Zaoqiao

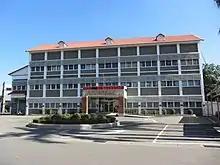
Zaociao Township Office

The township comprises nine villages: Dalong, Daxi, Fenghu, Jinshui, Longsheng, Pingxing, Tanwen, Zaoqiao and Zhaoyang.